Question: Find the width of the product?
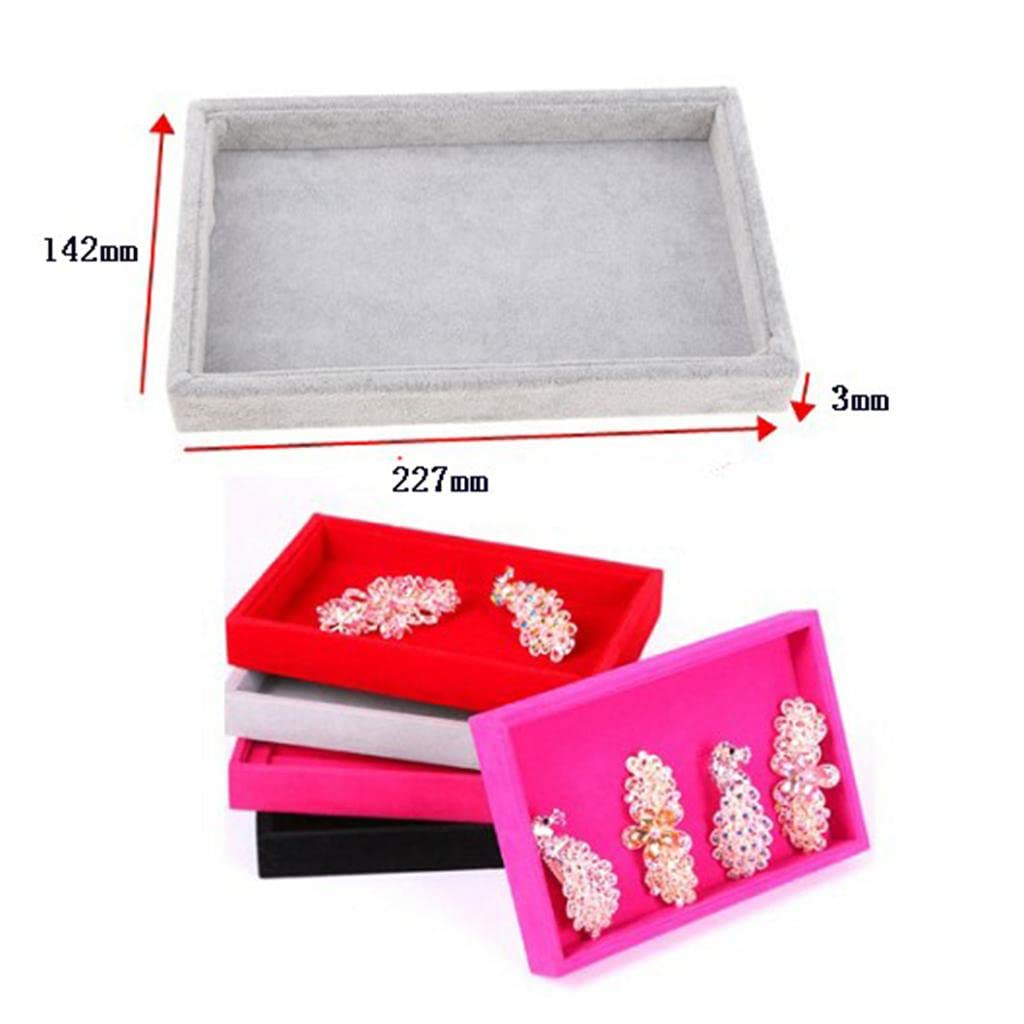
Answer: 227.0 millimetre